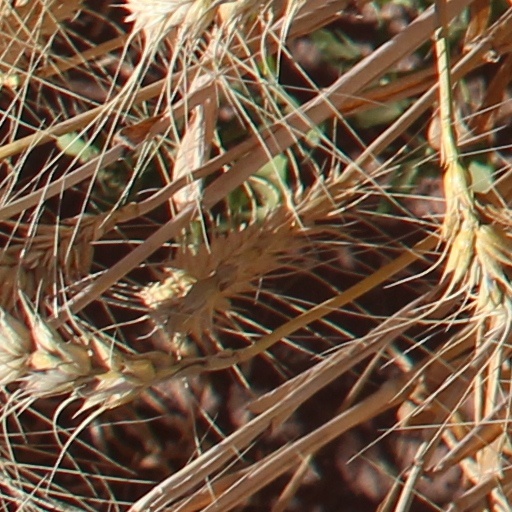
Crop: wheat